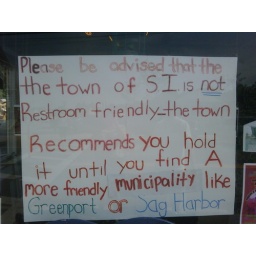
sign posted in bar/restaurant window